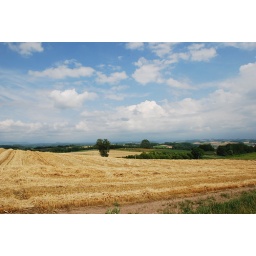
blue sky in biei 2